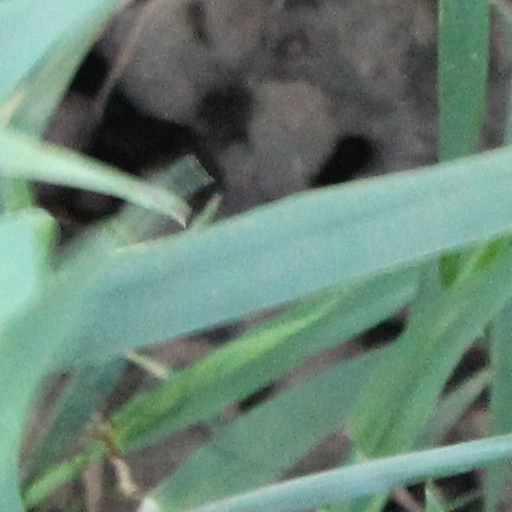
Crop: wheat